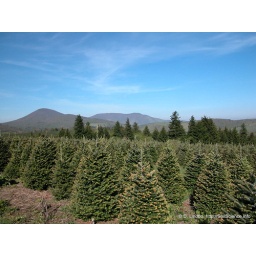
The production of Fraser Fir Christmas trees is a major part of the economy in the mountains of North Carolina.